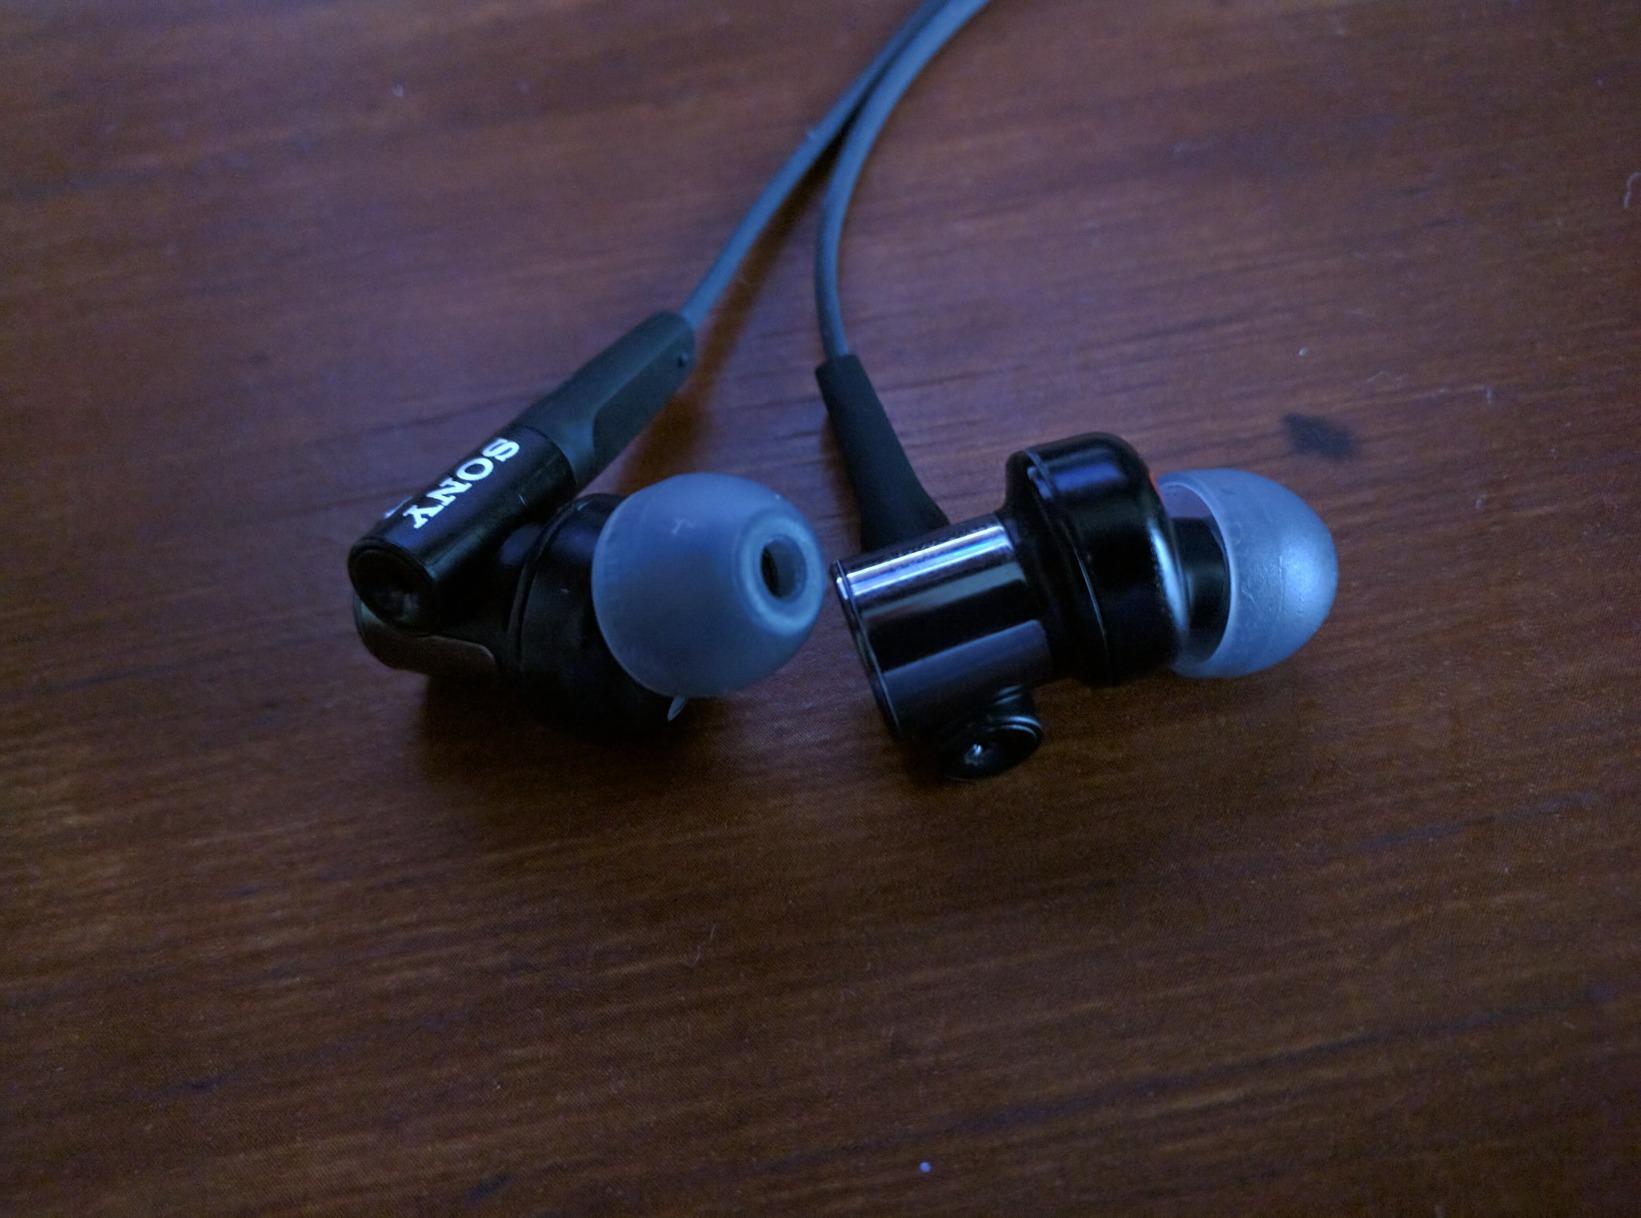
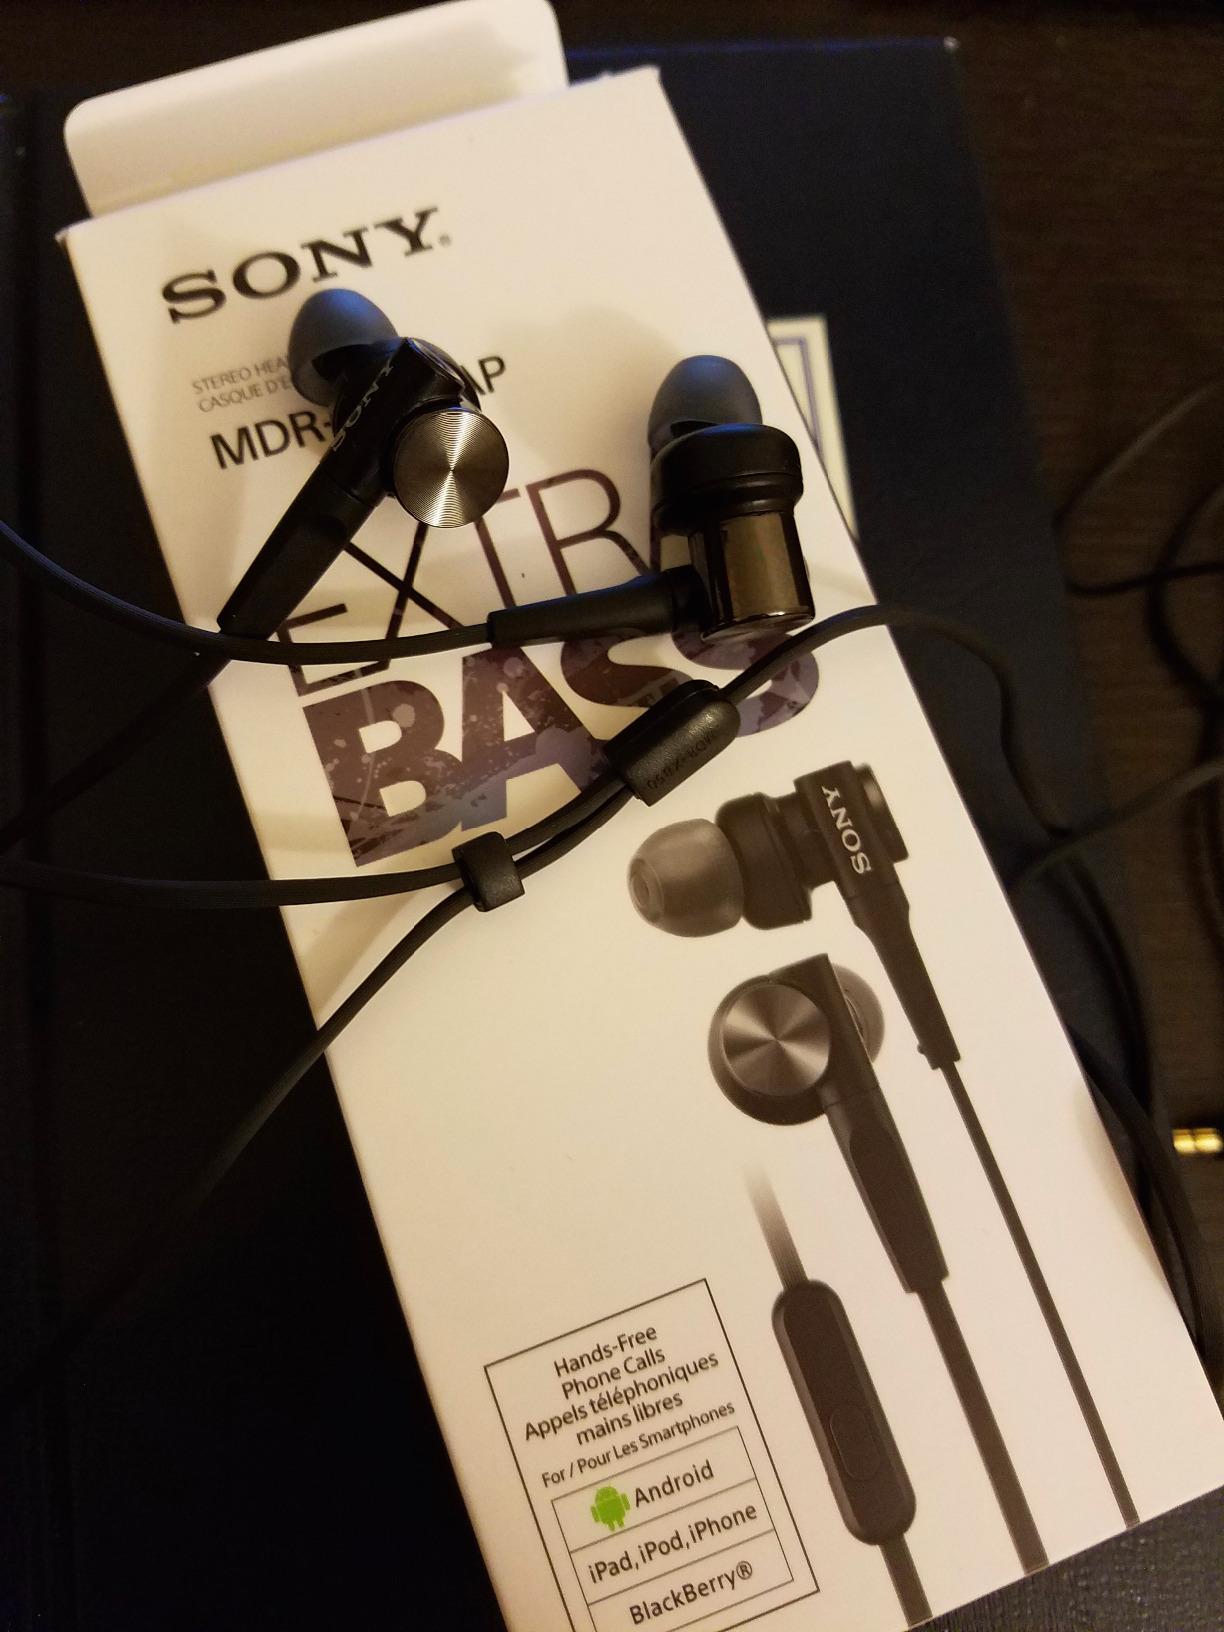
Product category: headphones
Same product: yes